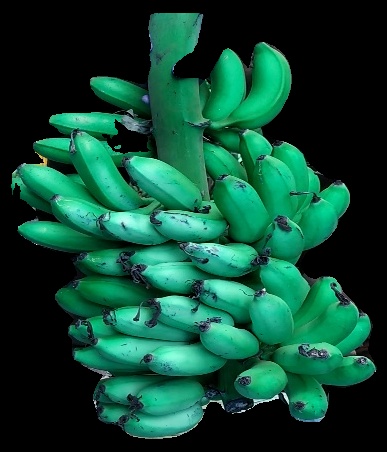
Variety: rasbale
Grade: grade1